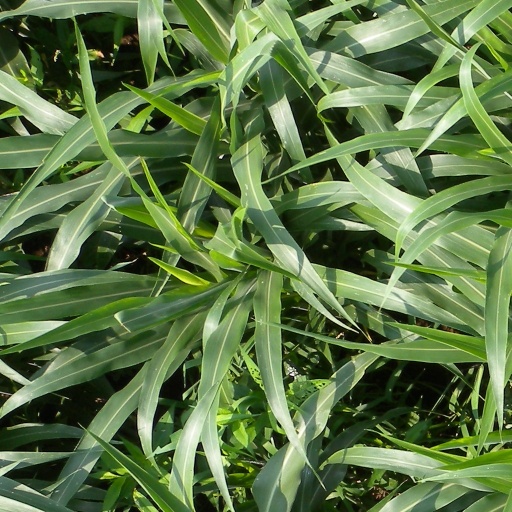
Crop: sorghum